Ron Kline

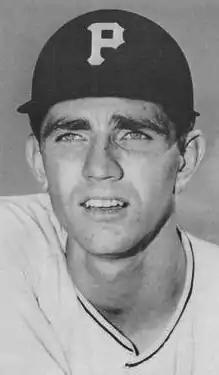
Kline in 1957

Ronald Lee Kline (March 9, 1932 – June 22, 2002) was an American professional baseball player.